Changzhou Island

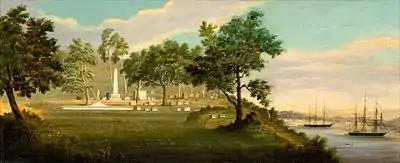
Sunqua's "View of the Foreign Cemetery on Dane's Island"

Changzhou Island, formerly known in English as Dane or , is an island in the Pearl River Delta of China's Guangdong Province. It is now administered as part of Guangzhou's Huangpu District, although the historic Huangpu Island was nearby Pazhou, which forms part of Haizhu District.